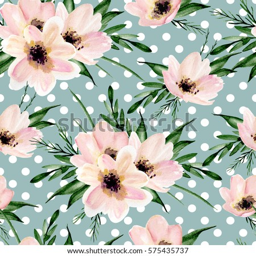
seamless floral pattern on a white background .